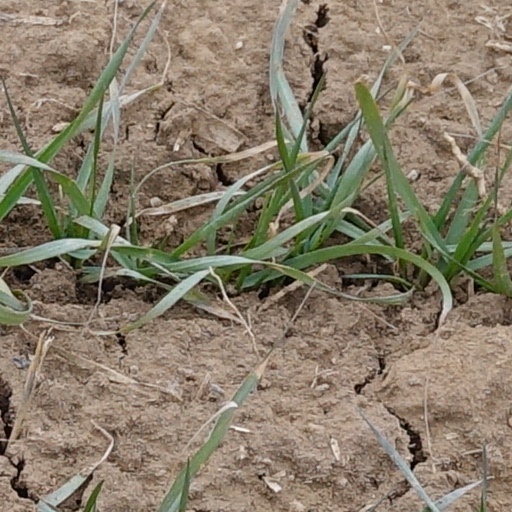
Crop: wheat